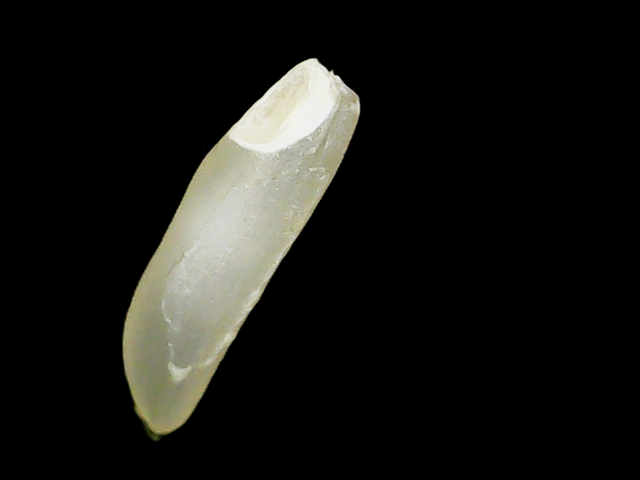
Rice variety: Binadhan25